Aam panna

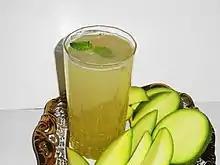
Aam Panna/Aam Jhora served in India

Aam Panna is an Indian drink. It is made from unripe mangoes and is yellow to light green in color. Mint leaves are often added to the drink, enhancing its green color.